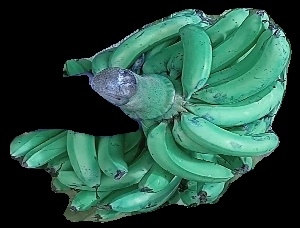
Variety: pachbale
Grade: grade3